Nélée et Myrthis

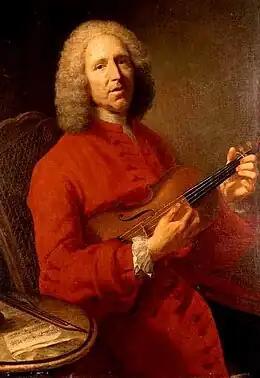
Jean-Philippe Rameau

Nélée et Myrthis (or Mirthis) is a one-act opera by Jean-Philippe Rameau in the form of an "acte de ballet". Little is known about its background: the score may be incomplete and it was never staged in Rameau's lifetime. The first known performance took place at the Victoria State Opera, Melbourne, Australia on 22 November 1974. "Nélée et Myrthis" may have been intended to form part of a larger "opéra-ballet" to be called "Les beaux jours de l'Amour". The name of the librettist is unknown but it was probably Rameau's frequent collaborator Louis de Cahusac.